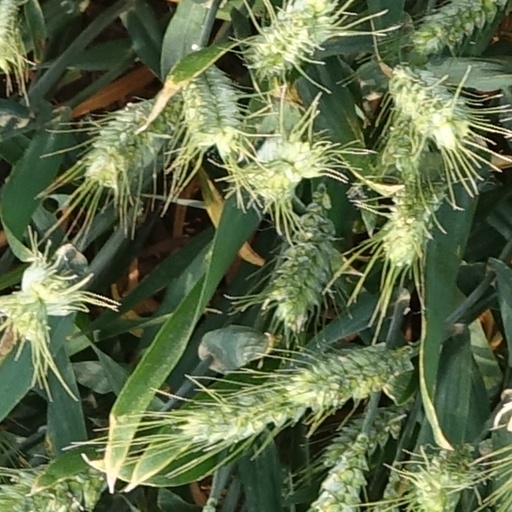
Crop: wheat